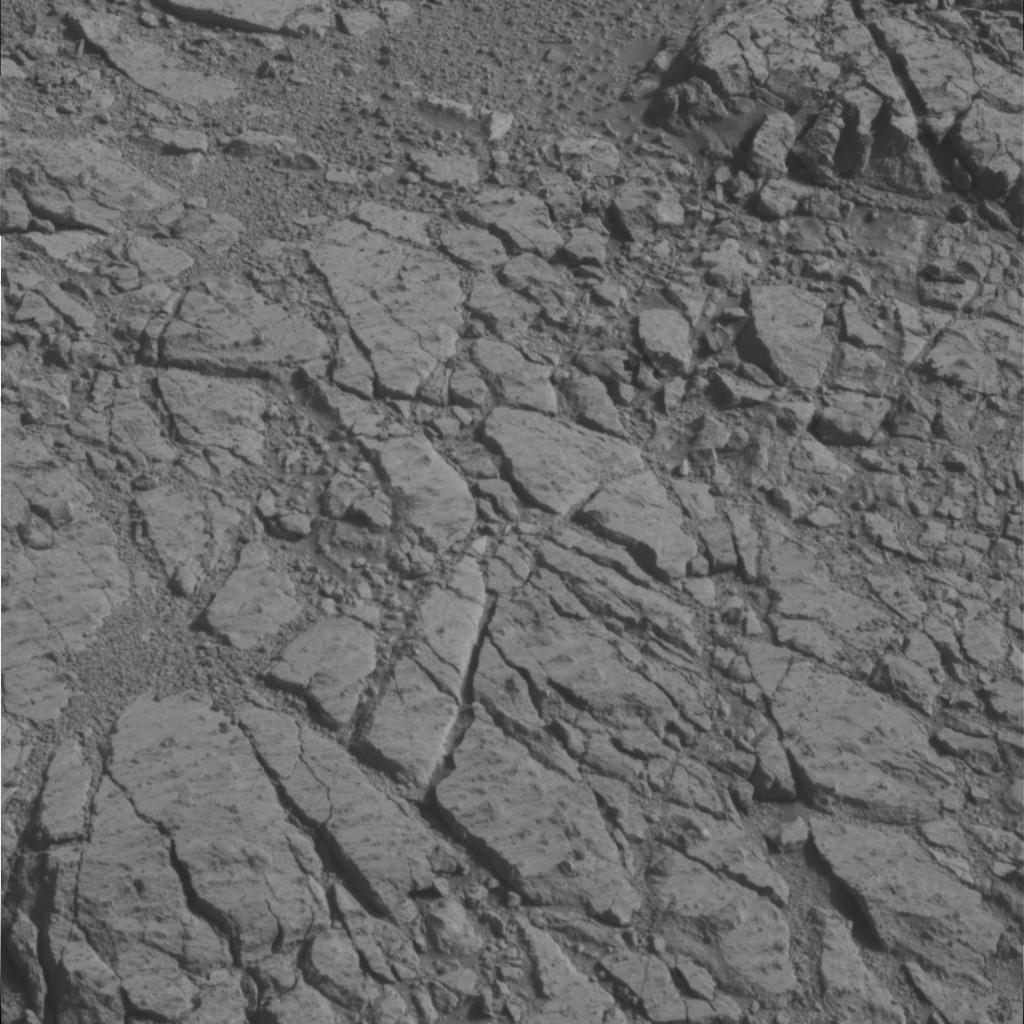
Surface features visible: Rock Outcrops, Clasts, Rock (Linear Features), Soil, Nearby Surface